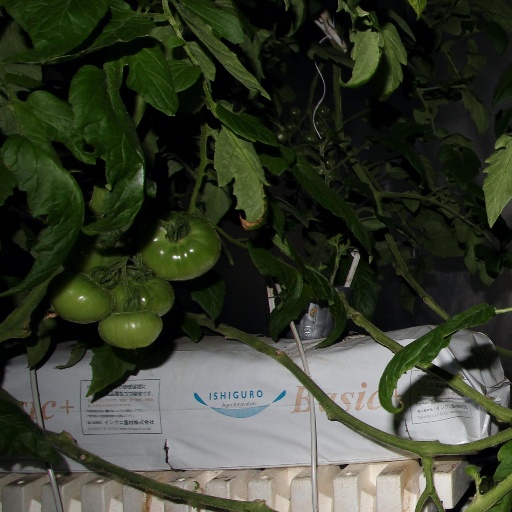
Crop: tomato